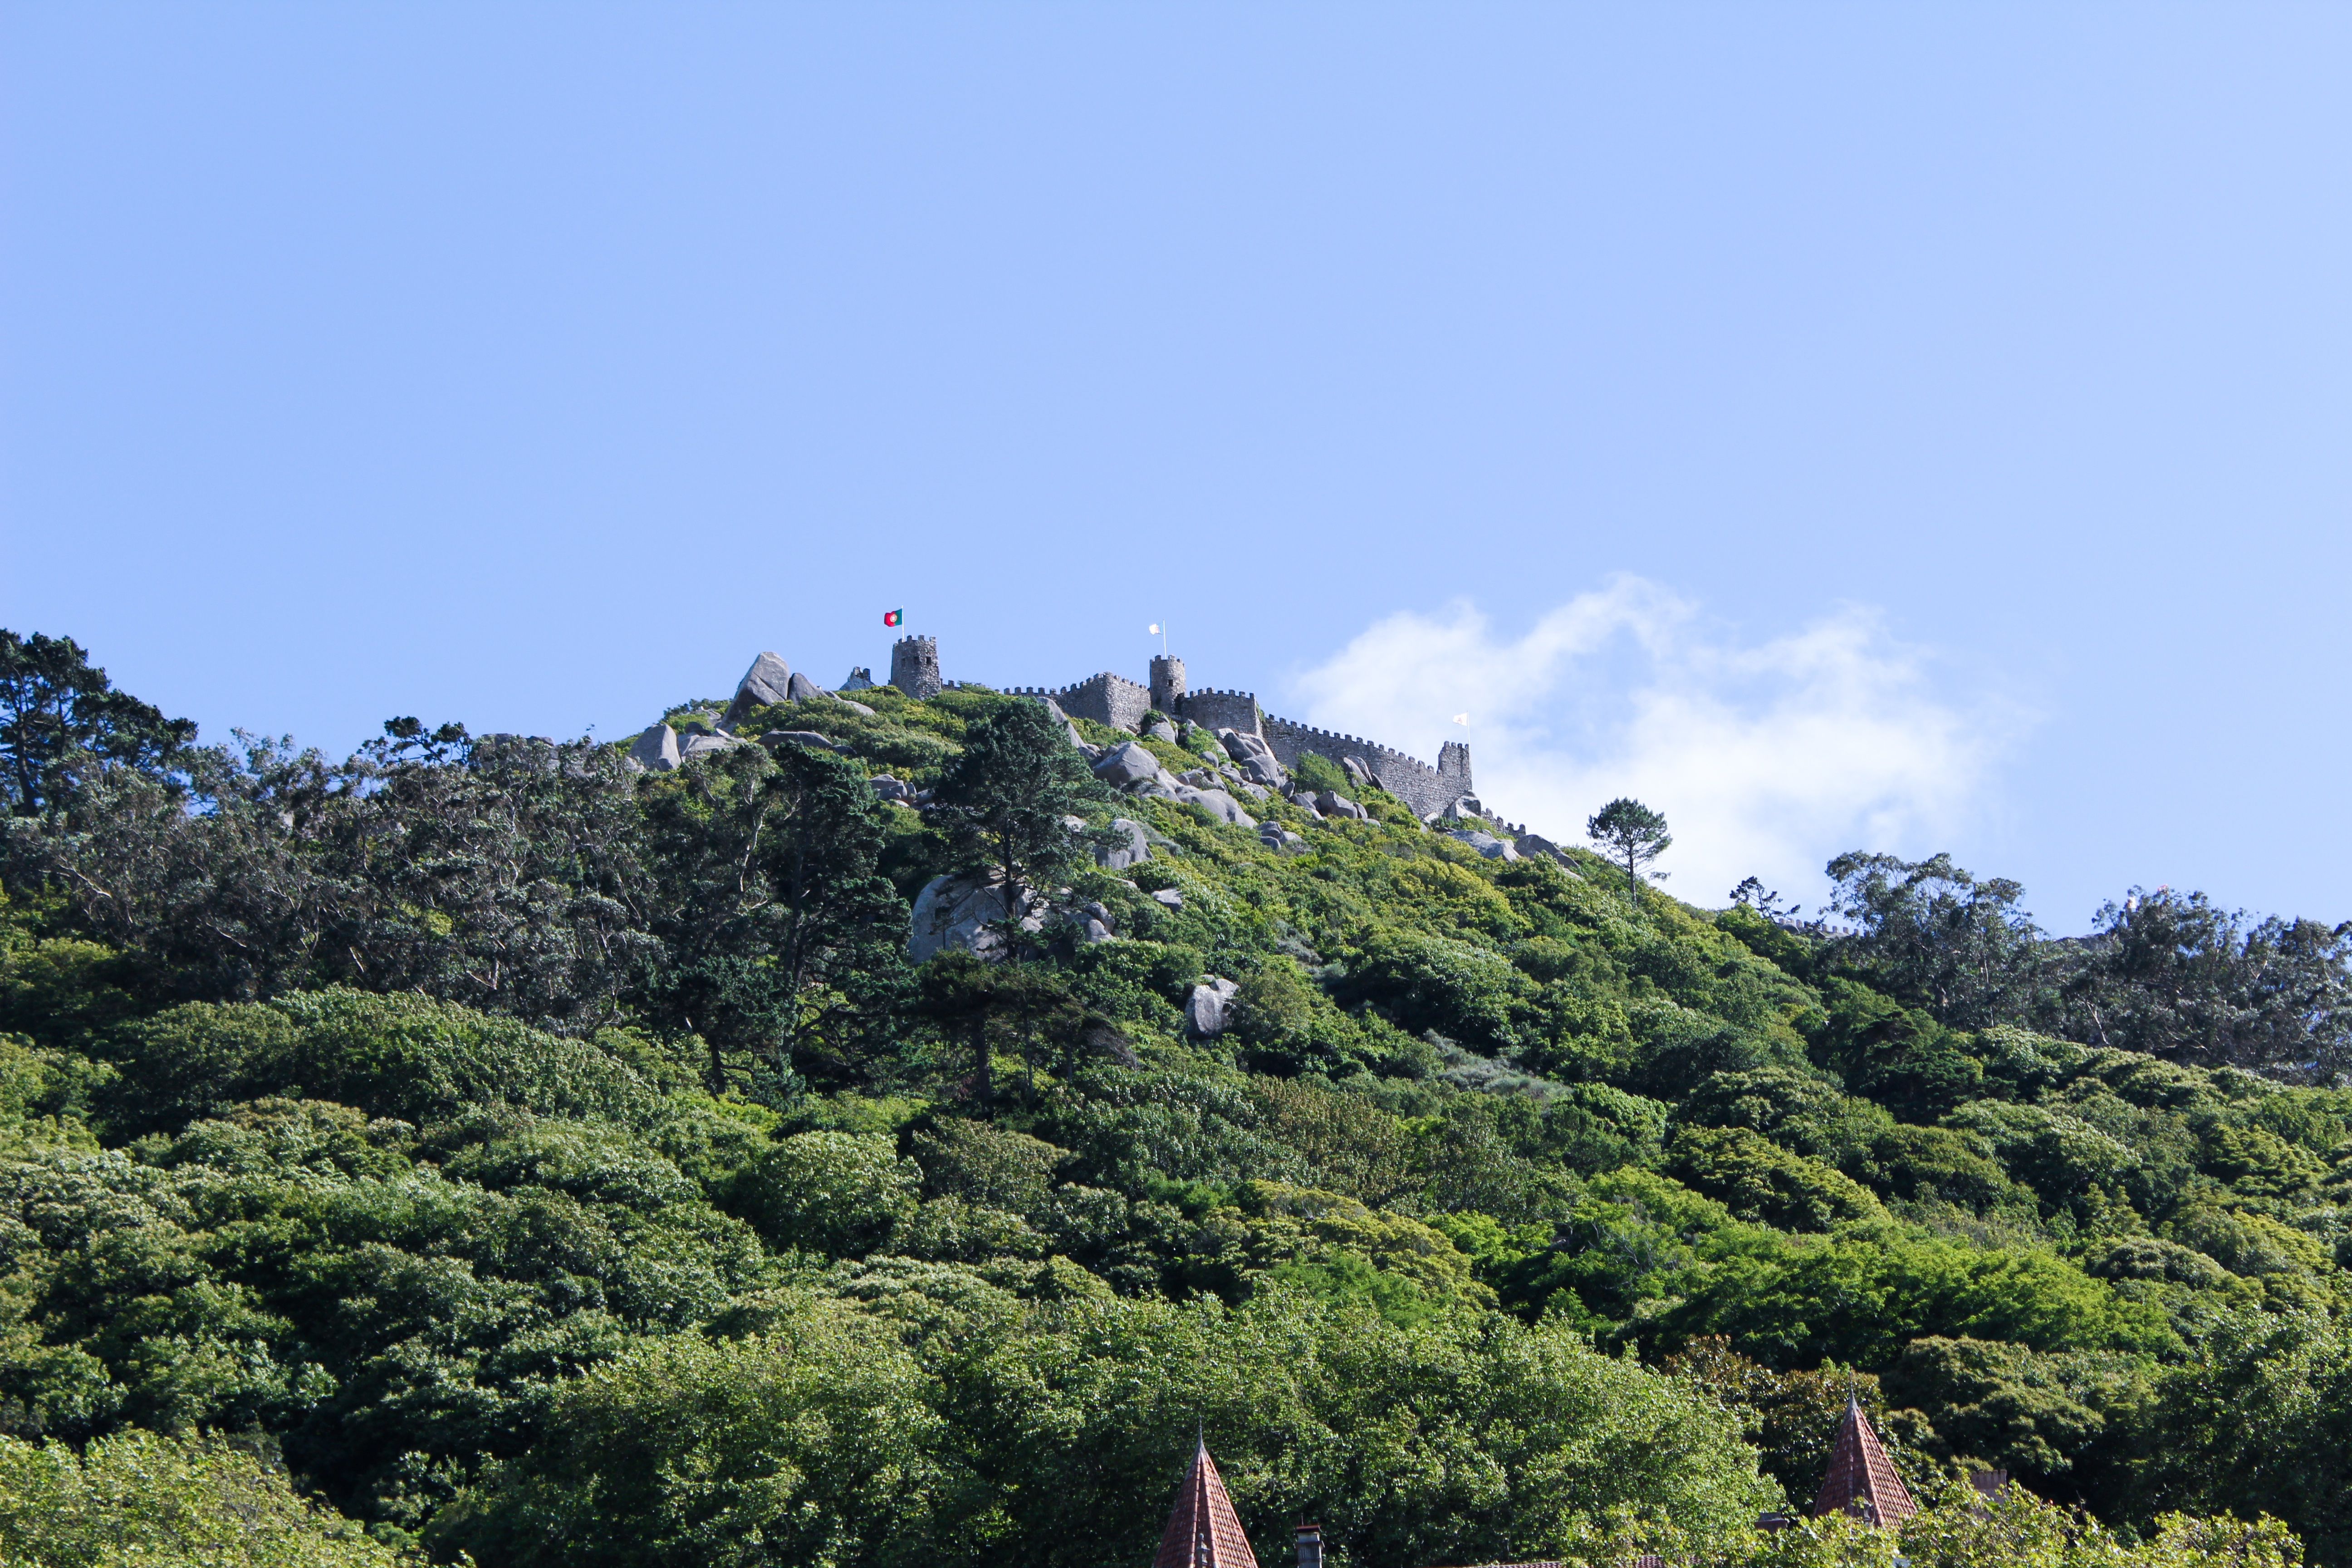
tree, forest, mountain, architecture, hill, flower, jungle, castle, towers, rainforest, portugal, forrest, habitat, ecosystem, architectural, biome, natural environment, mountainous landforms